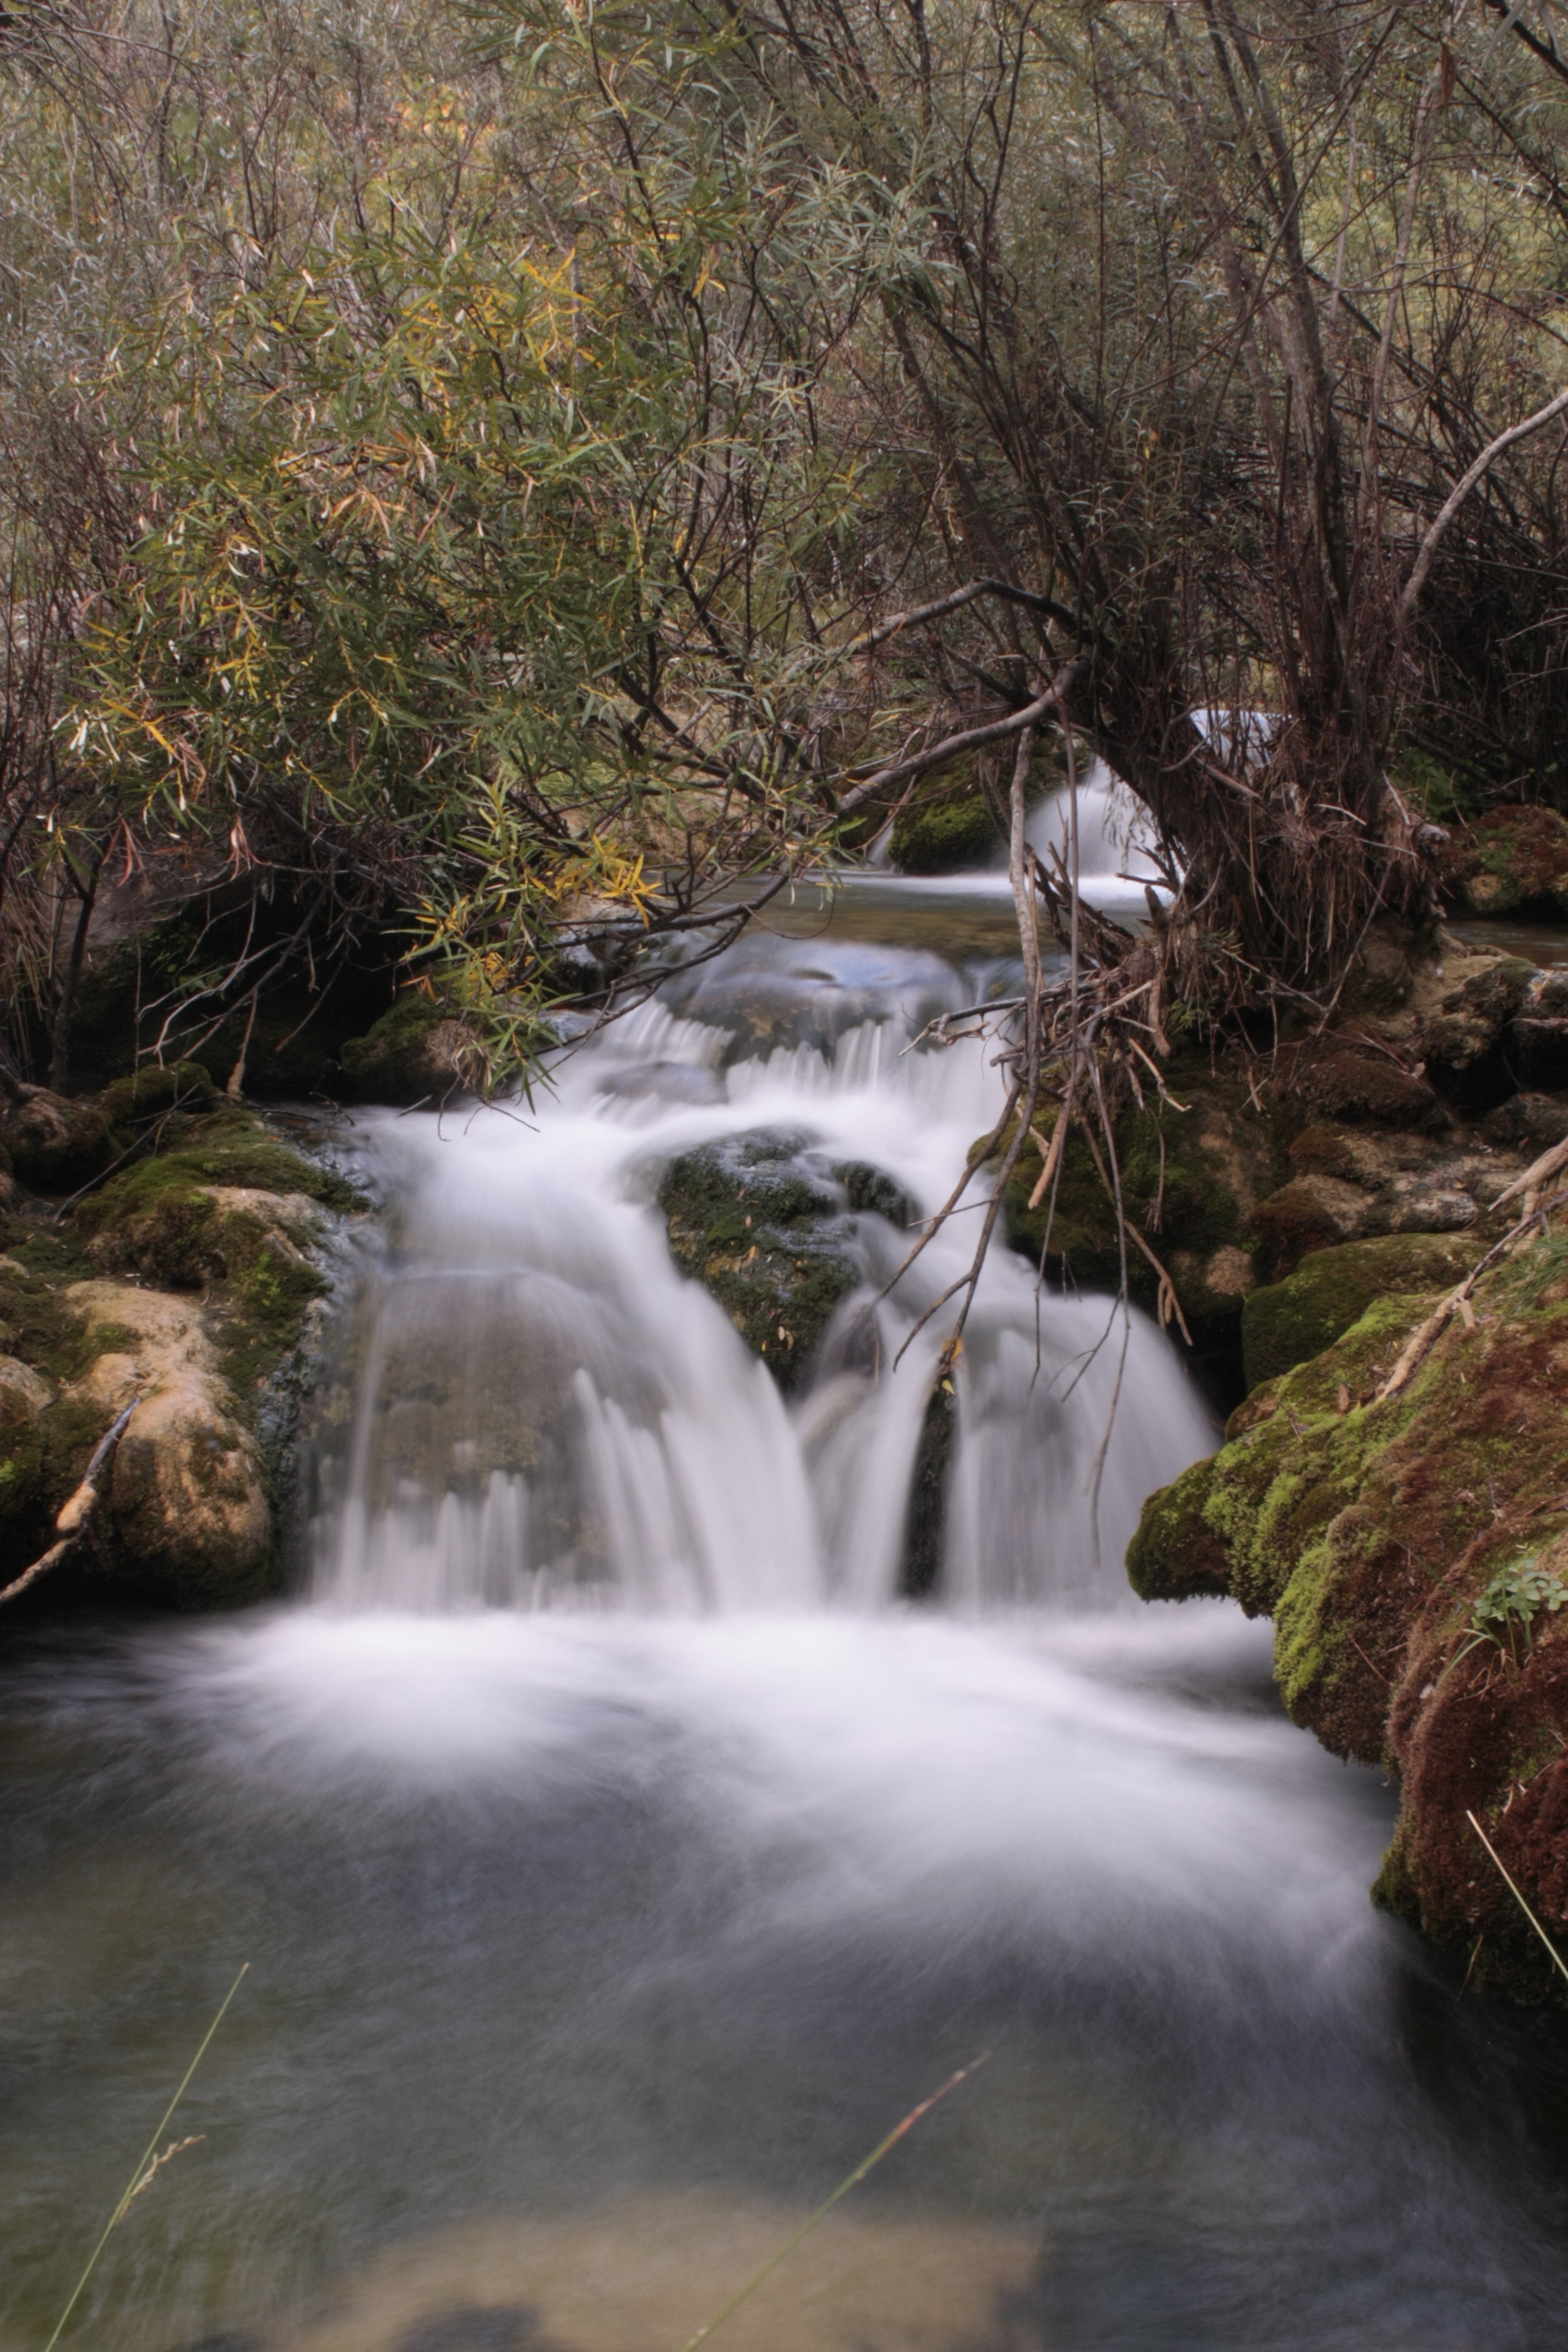
landscape, water, nature, forest, rock, waterfall, creek, wilderness, field, leaf, river, valley, stream, autumn, rapid, season, body of water, current, rainforest, wasserfall, woodland, water feature, watercourse, landform, geographical feature